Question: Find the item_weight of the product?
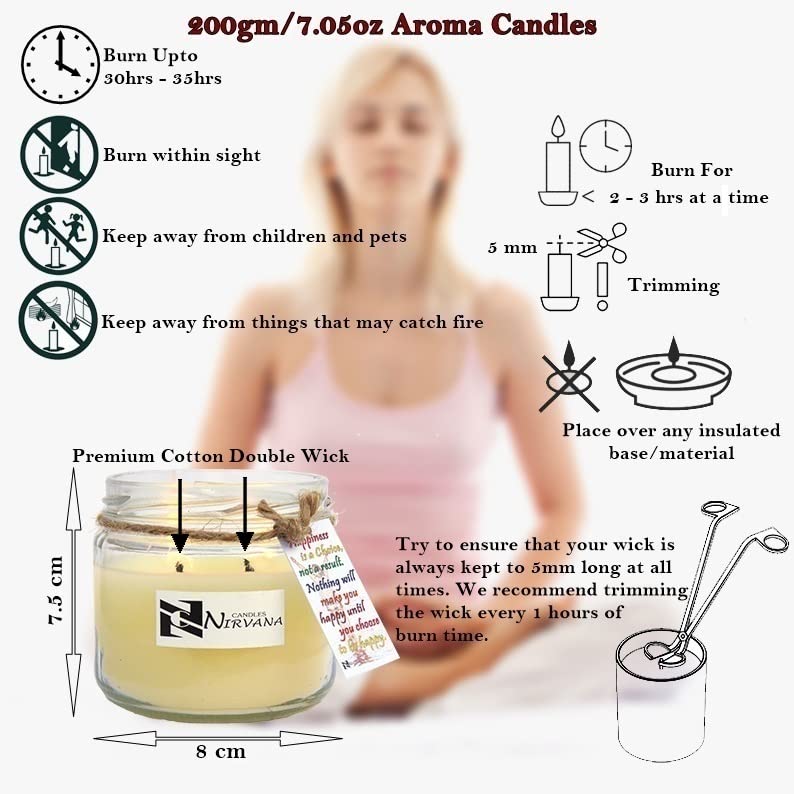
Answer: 200 gram